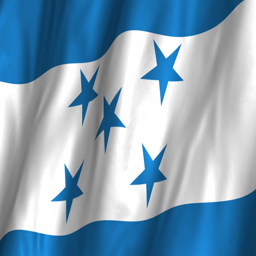
a beautiful satin finish looping flag animation .